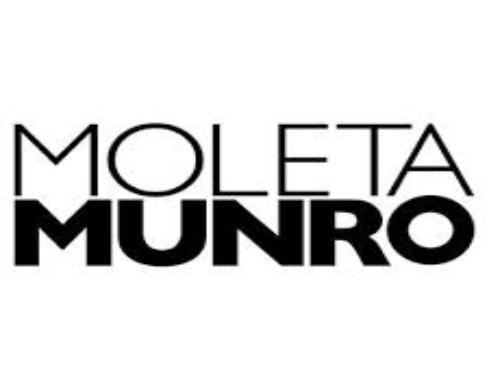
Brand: munro
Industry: Transportation